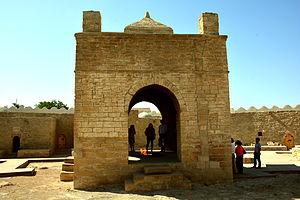
Le temple du feu dans le zoroastrisme est le lieu de culte pour les zoroastriens.